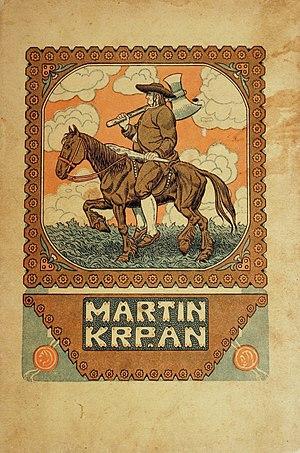
Martin Krpan est un personnage de fiction inspiré par la tradition orale de Carniole-Intérieure, en Slovénie et créé par Fran Levstik dans son récit Martin Krpan, publié en 1858 dans la revue littéraire Slovenski glasnik. Sa popularité le mena à devenir une figure du folklore slovène et à devenir un héros populaire.
Un héros populaire est un type de héros, réel, fictif, ou mythologique. L'unique caractéristique qui distingue un héros populaire des autres personnages est l'importance de la place de son nom, de sa personnalité et de ses actes dans l'imaginaire collectif. Cette présence dans la conscience populaire est attestée par les références à ce personnage dans les chansons folkloriques, les contes et autres formes d'expression folkloriques ou populaires, comme la littérature.